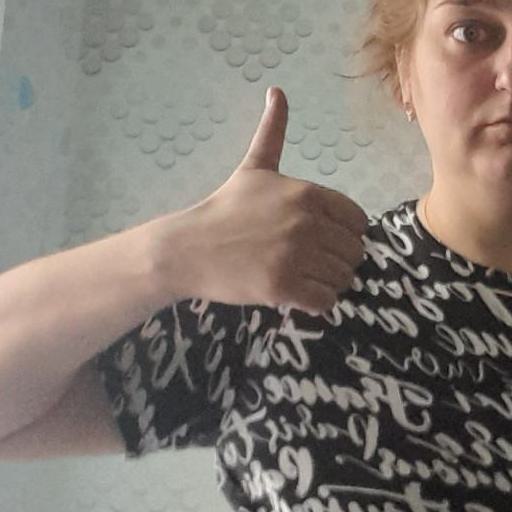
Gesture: like